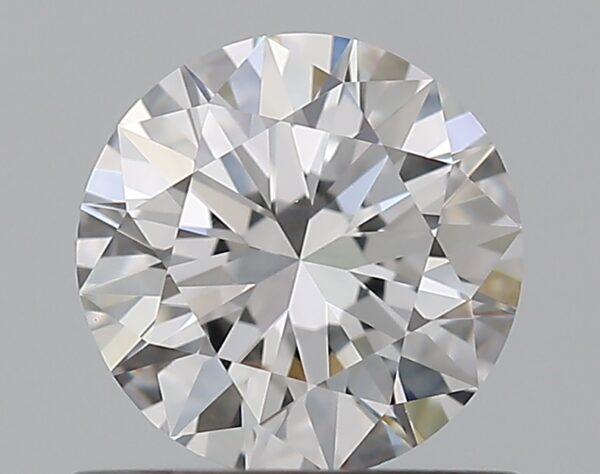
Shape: round
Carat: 0.7
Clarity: VVS2
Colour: E
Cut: EX
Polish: EX
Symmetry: EX
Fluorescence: F
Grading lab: GIA
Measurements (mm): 5.76 x 5.79 x 3.49